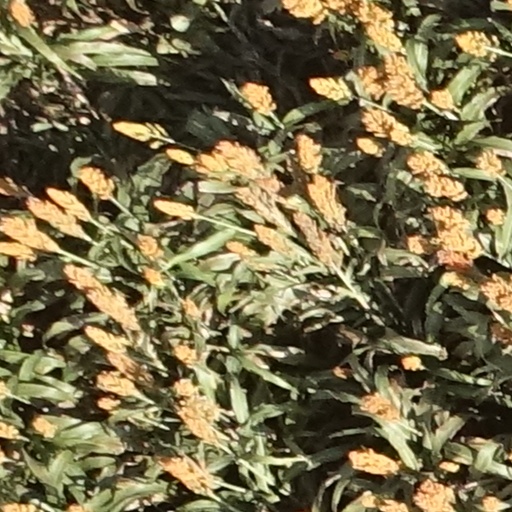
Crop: sorghum